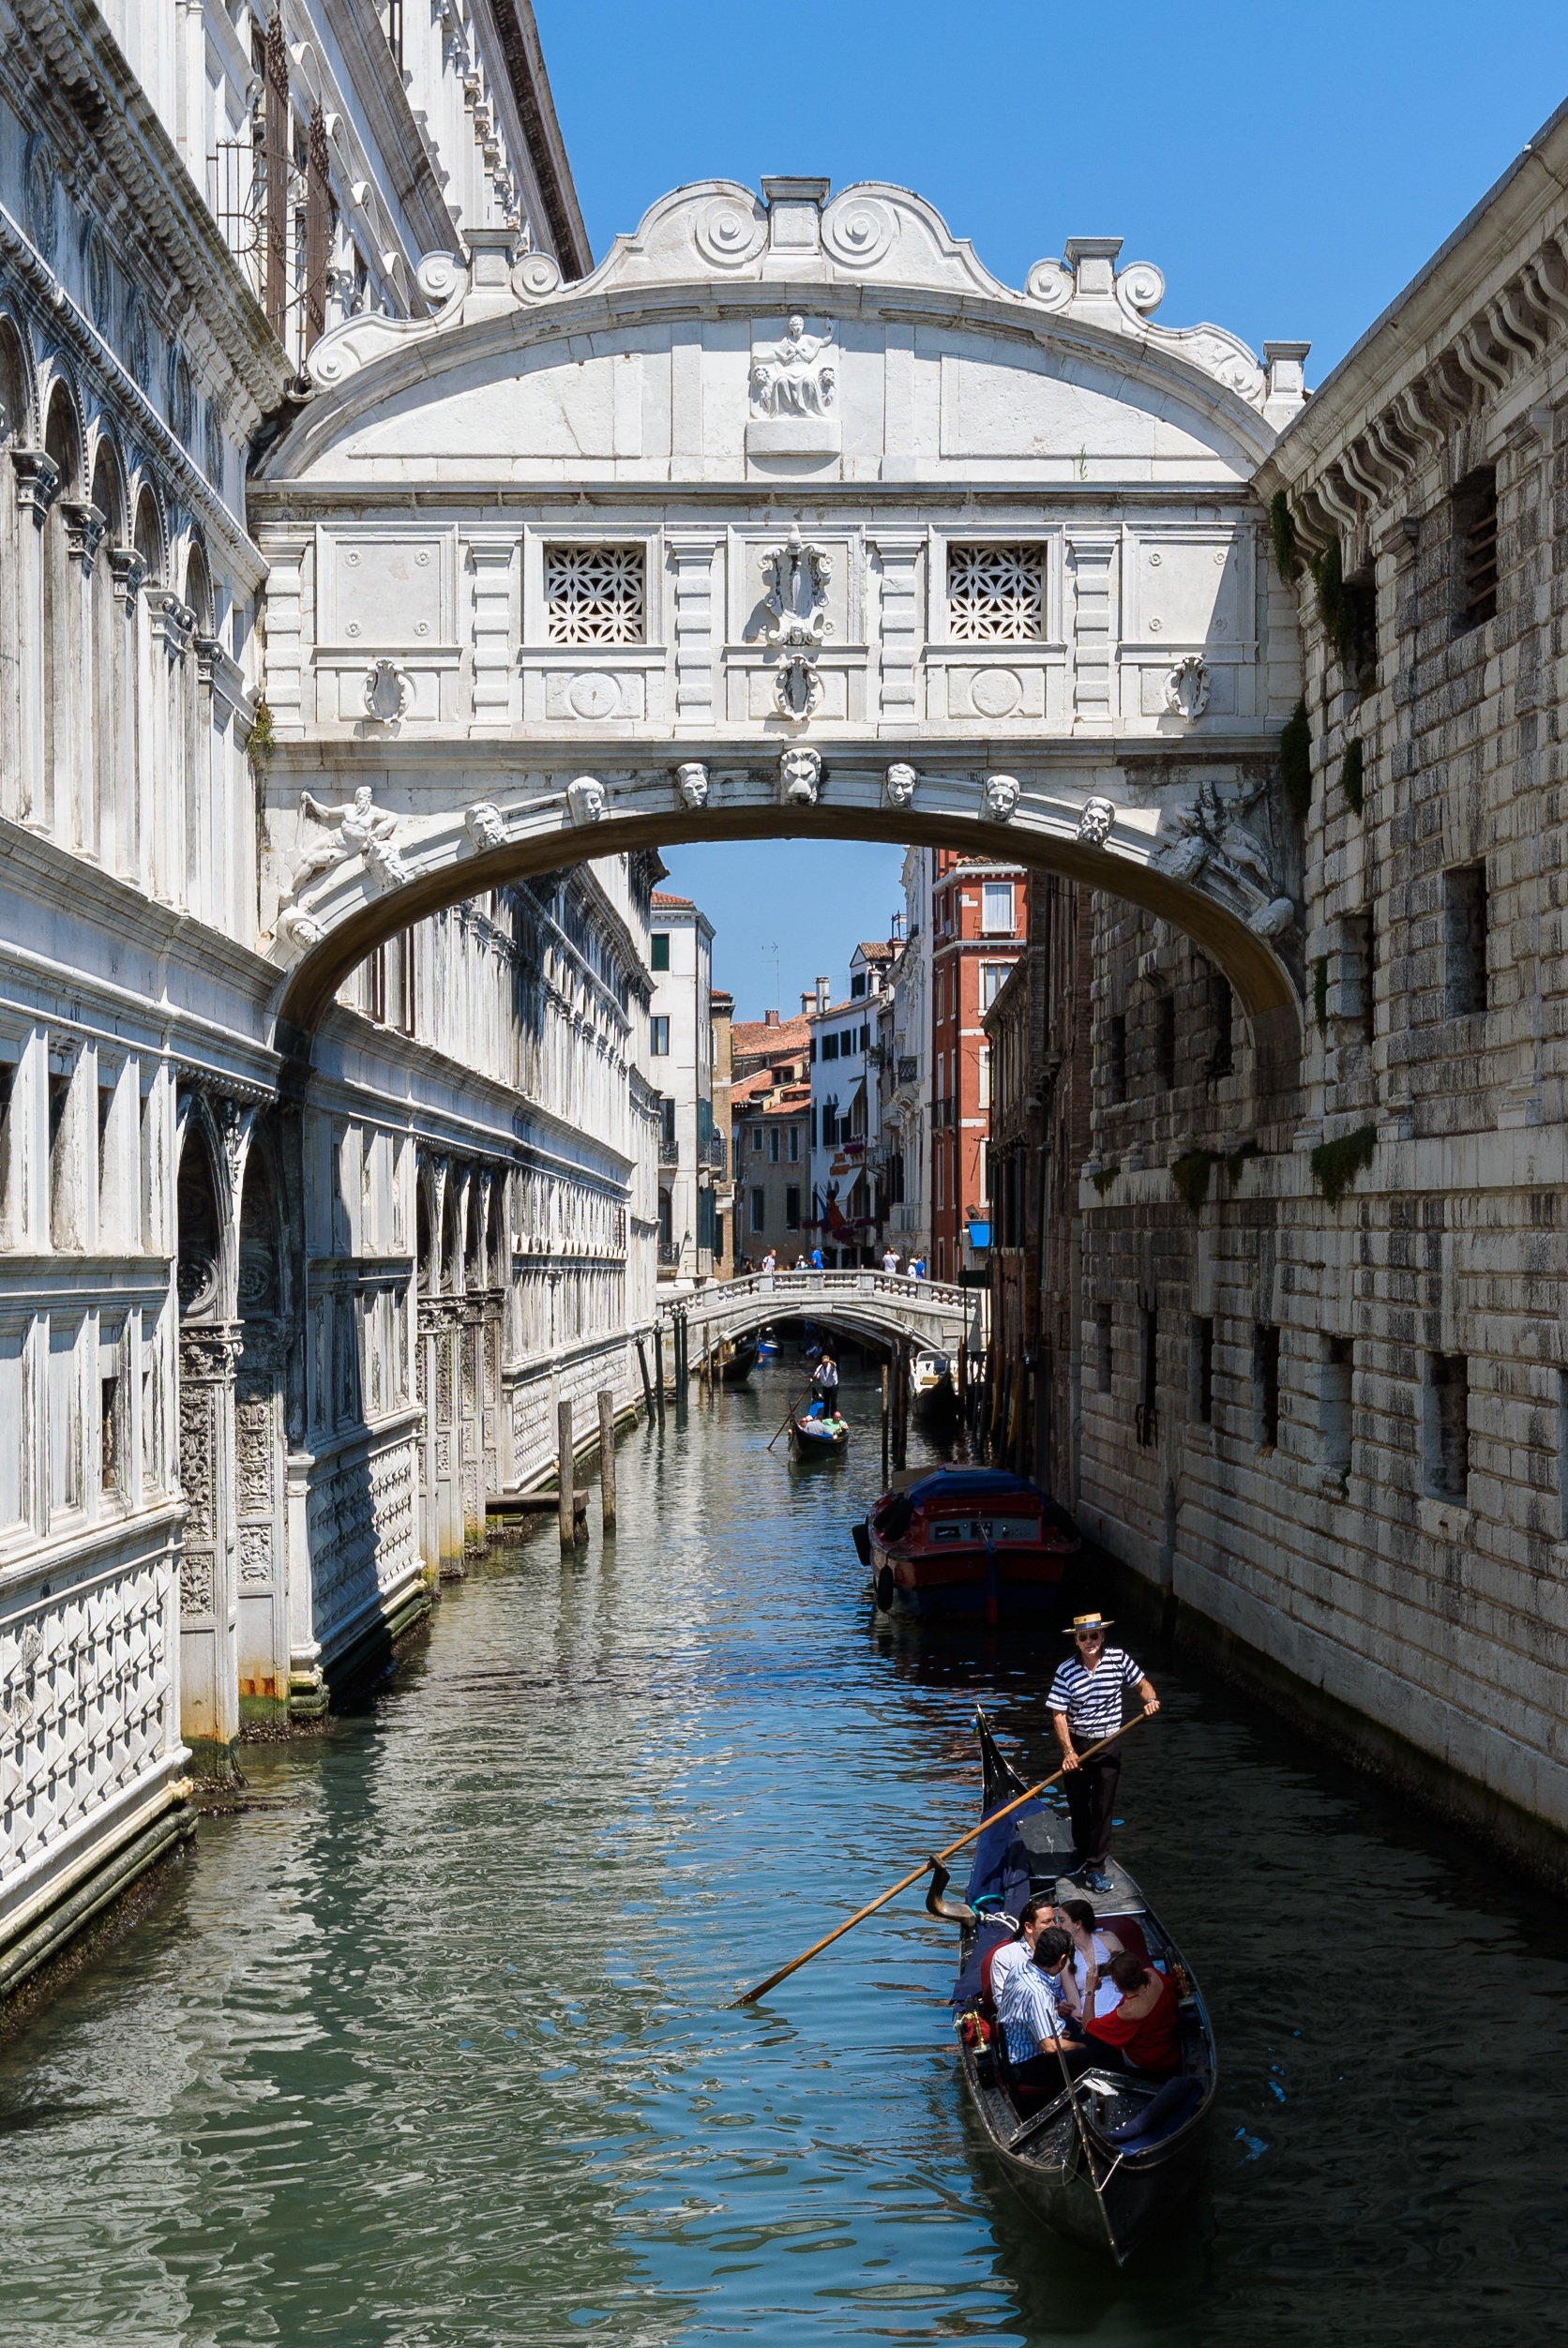
water, architecture, boat, bridge, river, canal, tourist, travel, vehicle, romantic, landmark, italy, venice, attraction, tourism, waterway, boating, veneto, channel, famous, gondola, watercraft, italian, venetian, sighs